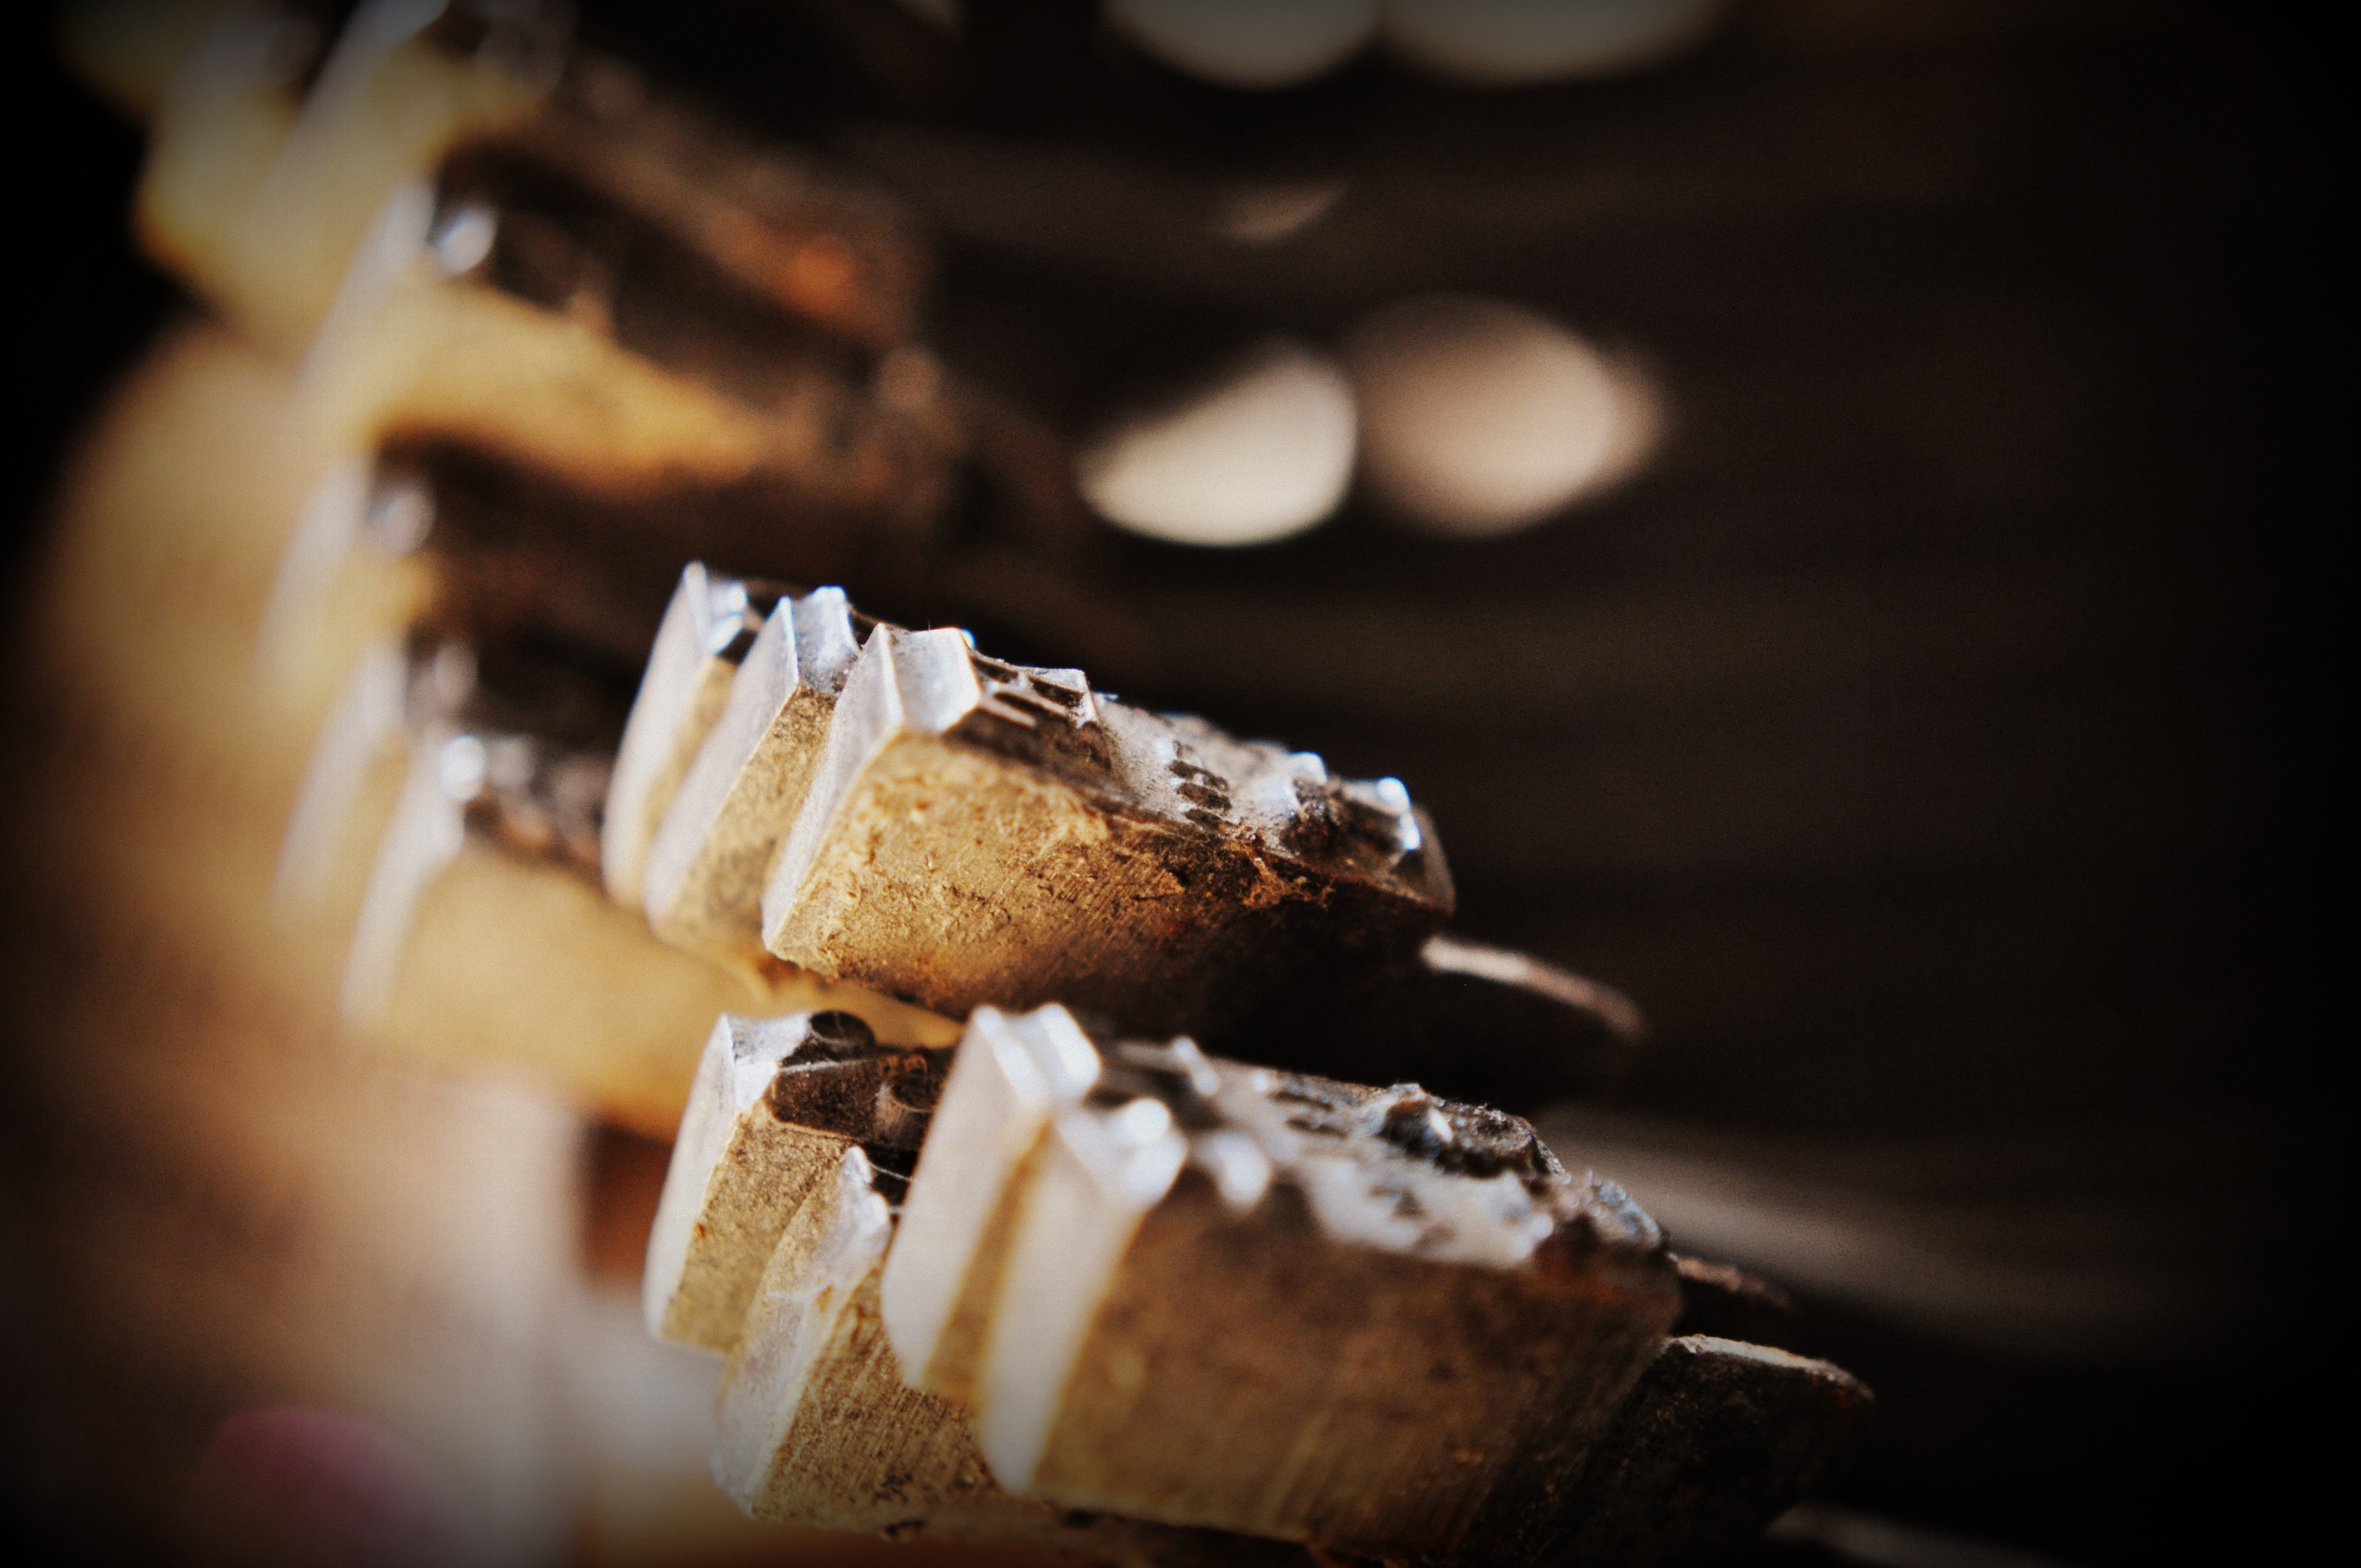
typewriter, food, chocolate, baking, dessert, cake, typewriter key, close up, icing, sweetness, macro photography, flavor